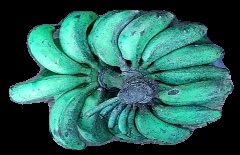
Variety: rasbale
Grade: grade3